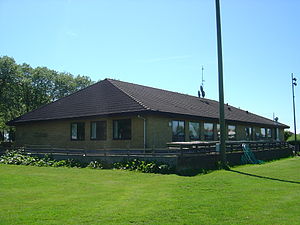
Boldklubben Fremad Amager / Statistik og rekorder / Sæsoner
Klubhuset på Sundbyvestervej (2007)
Boldklubben Fremad Amager - klubhuset for en dansk fodboldklub på Sundbyvestervej, Amager, København. Set fra den nordøstlige side, på Sundby Idrætspark.
Boldklubben Fremad Amager er en dansk fodboldklub på Amager, der blev stiftet i 1910. Klubbens førstehold spiller i 1. division, mens andetholdet spiller i Serie 1 under DBU København. Fremad Amager rykkede op i divisionsregi i 1929 og kom i den bedste række få år efter. Klubben træner og spiller i Sundby Idrætspark og har sit klubhus i det sydvestlige hjørne.